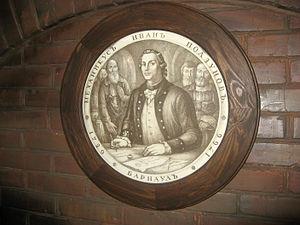
Ivan Ivanovitch Polzounov est un inventeur russe. Il a construit la première machine à vapeur de Russie et le premier moteur à deux temps au monde. Il est aujourd'hui considéré comme le premier à avoir énoncé le principe de la régulation automatique.